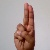
The image shows a hand gesture representing the letter 'U' in Indian Sign Language.